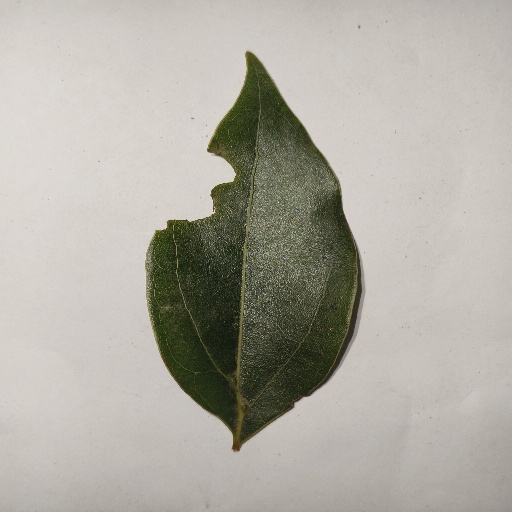
Species: Camphor
Leaf condition: Shot Hole